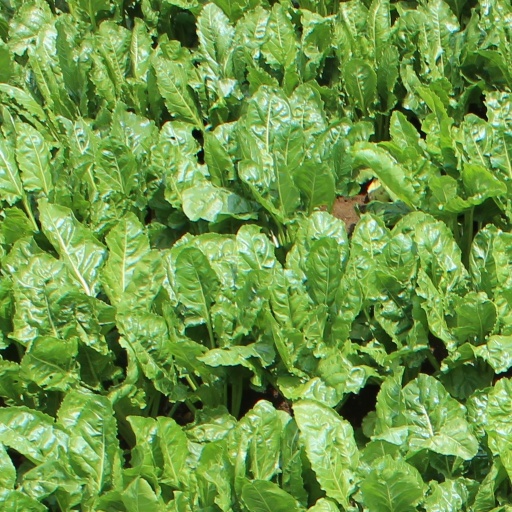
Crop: sugar beet